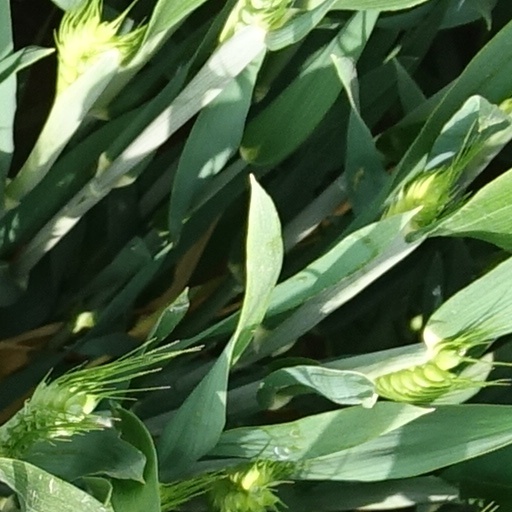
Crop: wheat